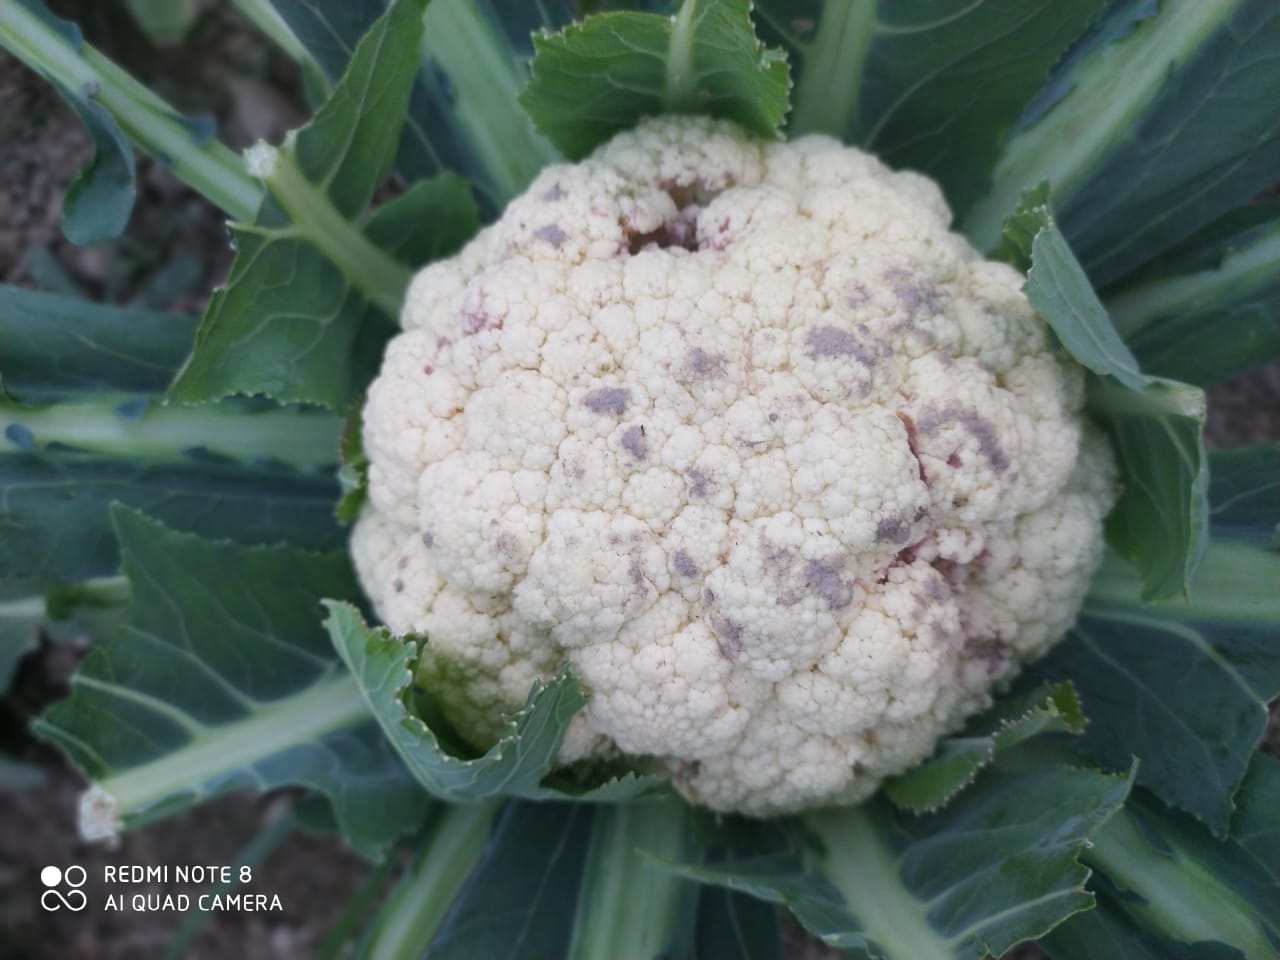
Label: Bacterial spot rot